Minehead Hobby Horse

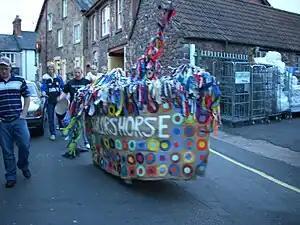
The Hobby Horse in 2008

In the coastal town of Minehead, located in the southwest English county of Somerset, there is a folk custom on May Day entailing the parading of a brightly decorated hobby horse around the locality.